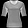
Label: T - shirt / top